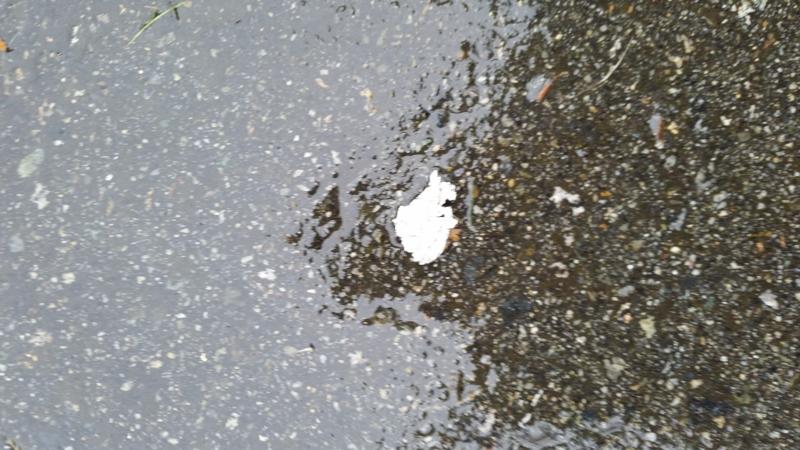
Waste category: trash